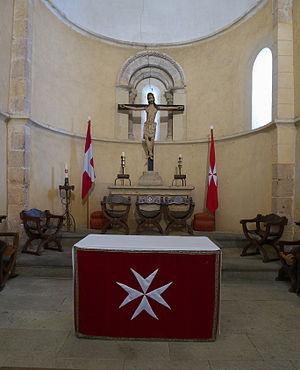
L'église de la Vera Cruz, antérieurement connue comme église du Saint Sépulcre, est une église romane catholique située dans le quartier de San Marcos de la ville de Ségovie, dans la communauté autonome de Castille-et-Léon, en Espagne. Elle est située au nord de la ville, très près du couvent de San Juan de la Cruz. Elle possède une nef avec plan dodécagonal qui entoure un petit édicule central à deux niveaux, auquel se sont ajoutées les absides et la tour. Elle est un des exemples les mieux conservés de ce style en Europe.